Adler Ski Stadium

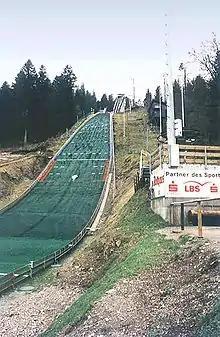
The Adler Jump

The Adler Ski Stadium is a ski jumping complex in Hinterzarten, Germany.